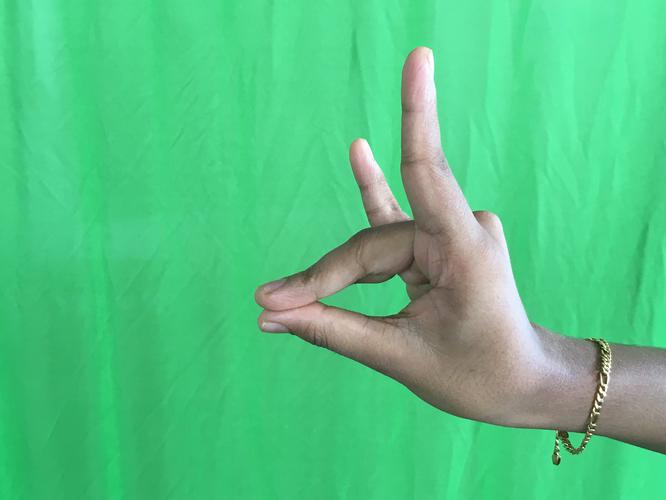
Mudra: Simhamukham
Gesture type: single_hand